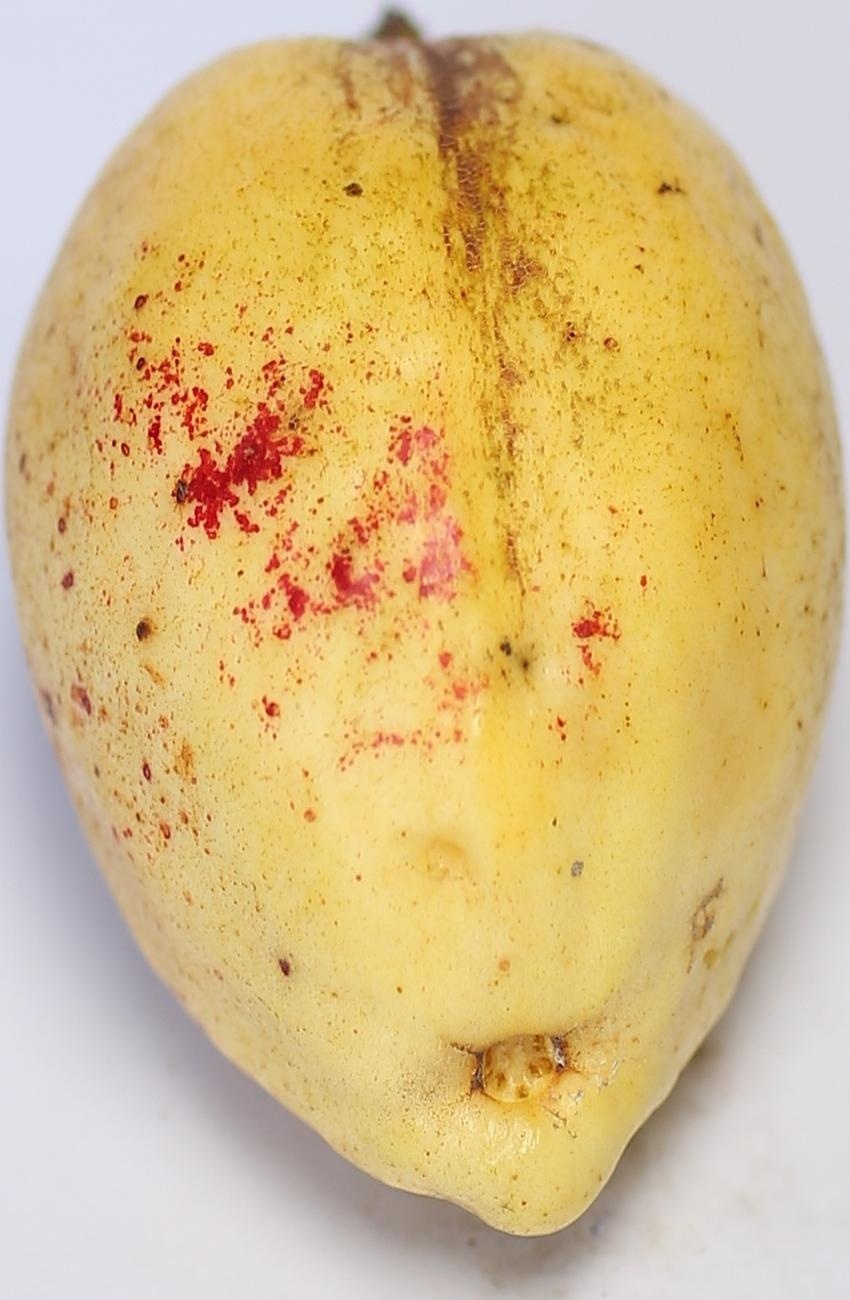
Maturity: ripe
Variety: thadhrami